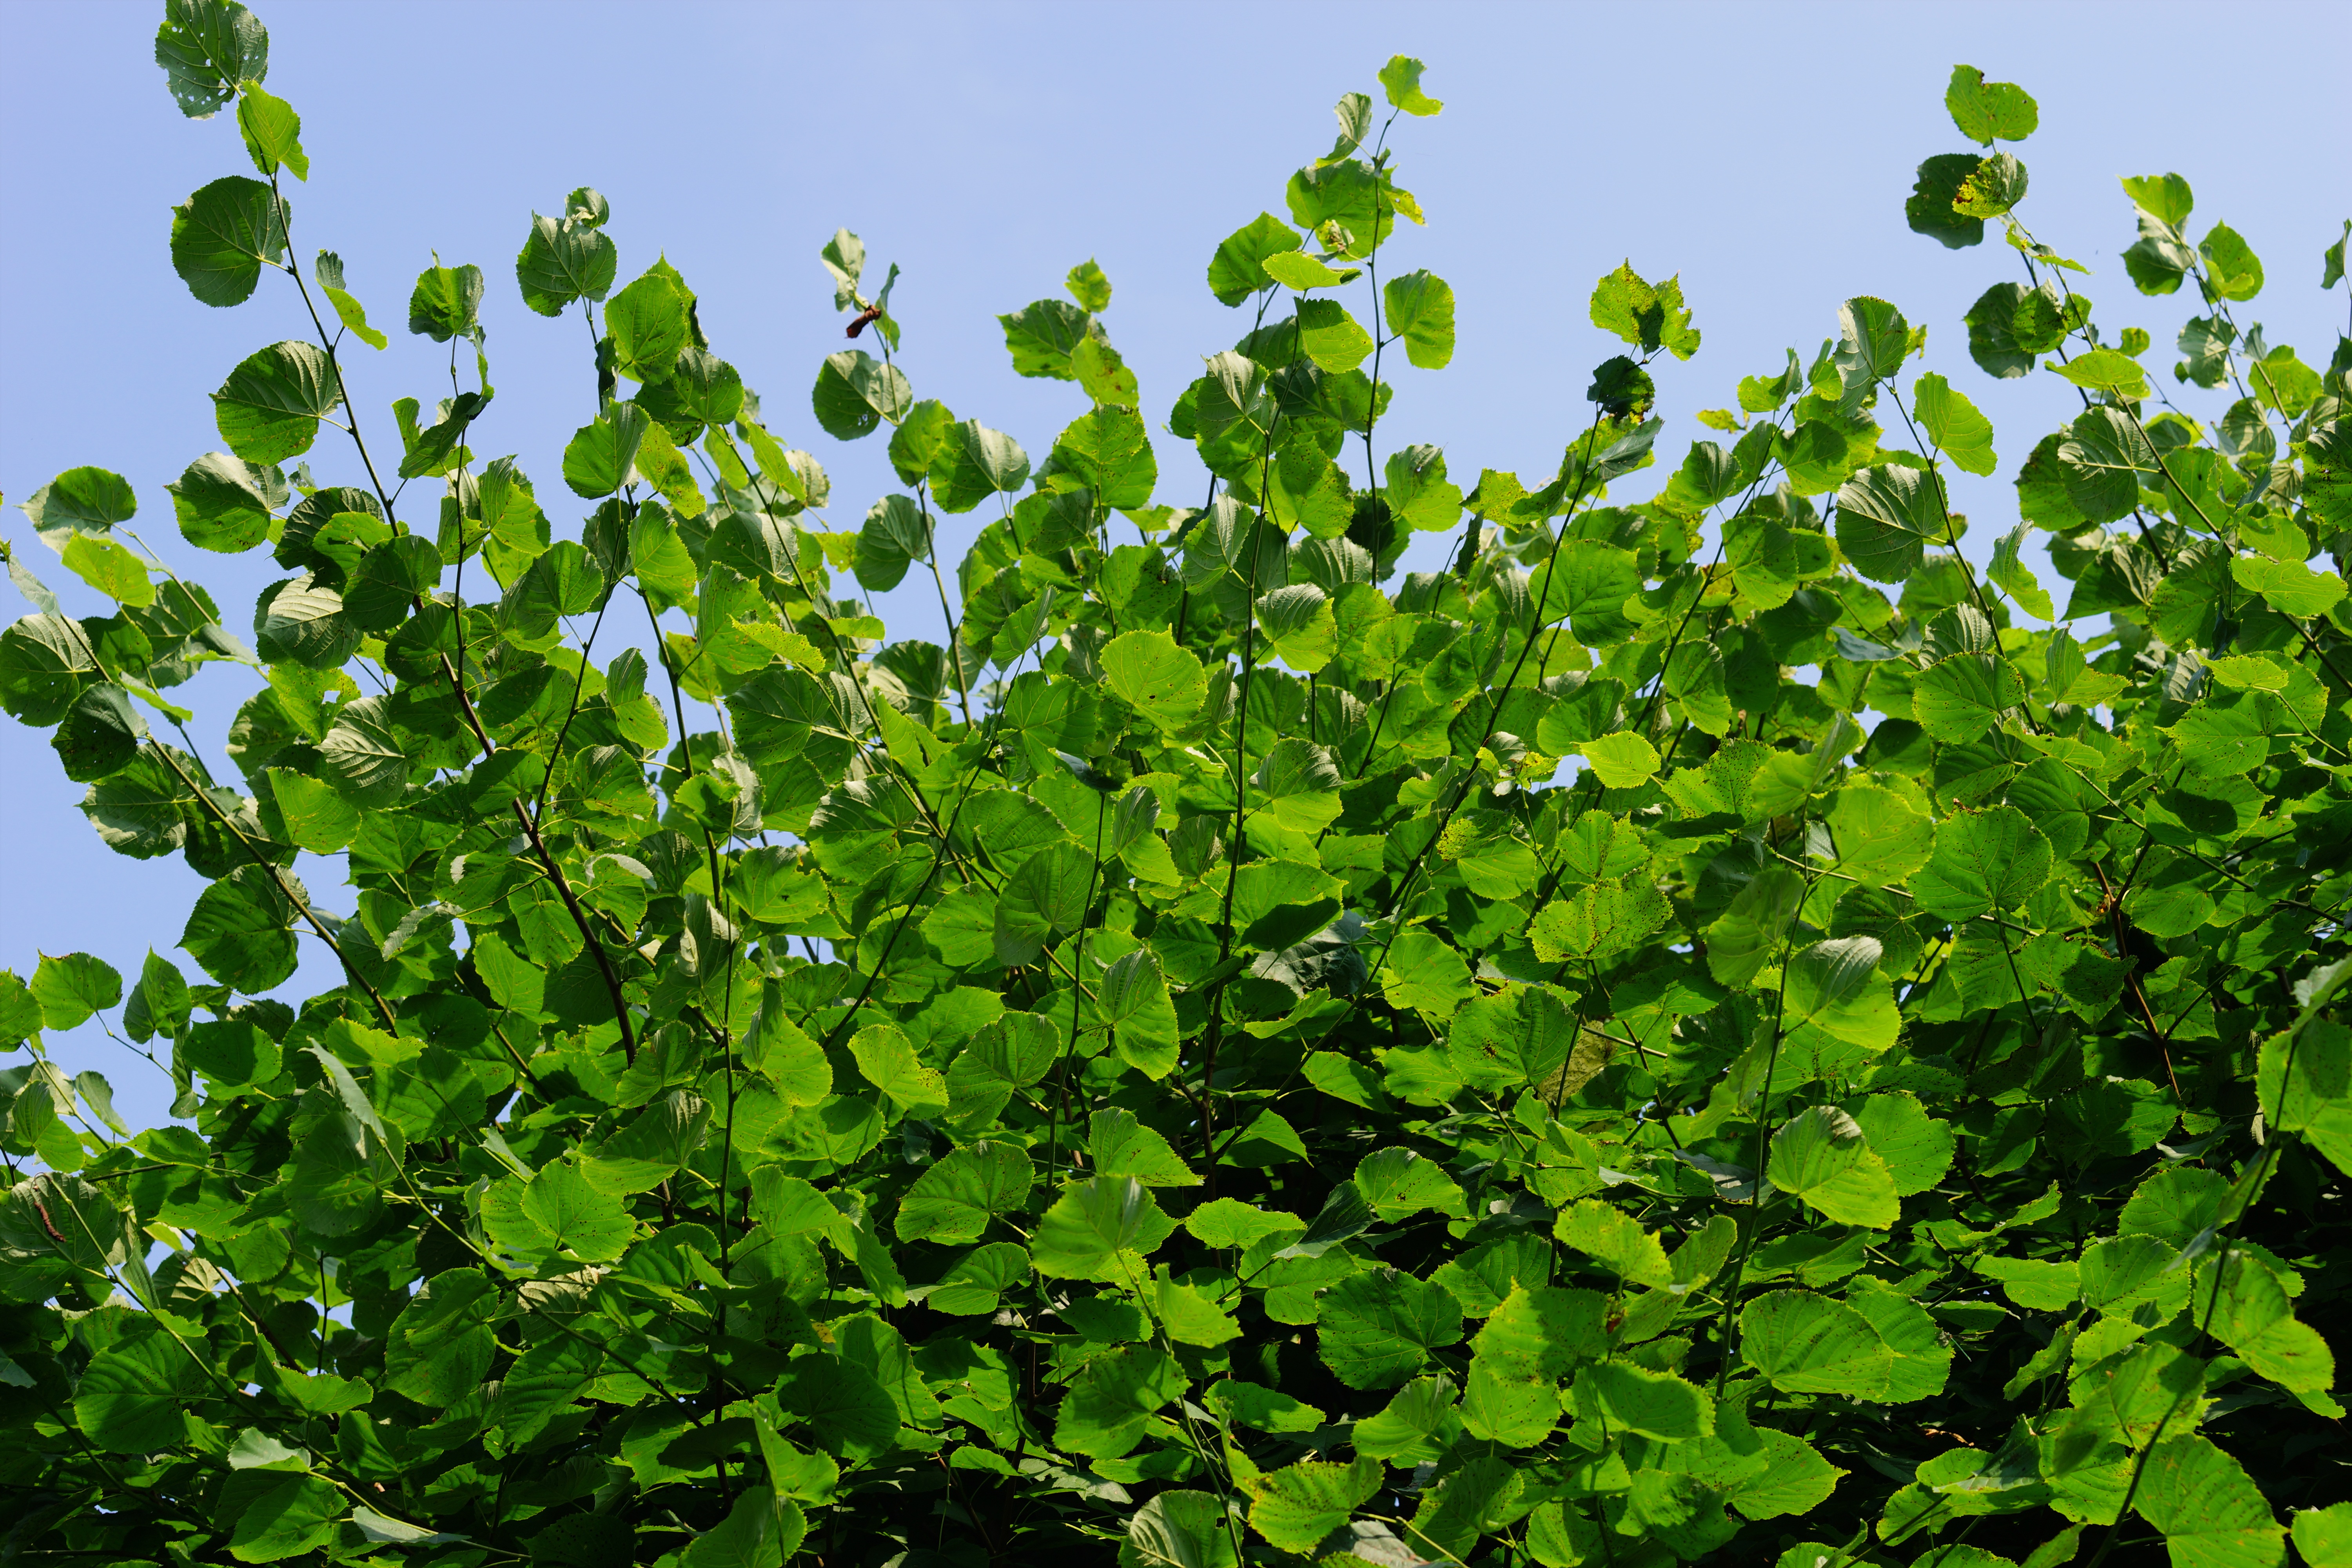
tree, plant, sky, leaf, flower, summer, food, green, herb, produce, vegetable, crop, agriculture, leaves, shrub, bright, flowering plant, annual plant, land plant